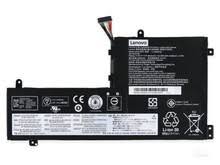
Waste category: battery